Veronica odora

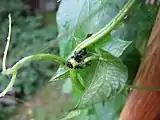
Aphidoidea by Joymaster, 2007

Aphids are very common in spring, when plants are growing and are more vulnerable to attack. These aphids mainly attack the underside of young leaves, twigs and leaf buds, which may lead to premature defoliation. Some aphids also attack inflorescences, which can affect the flowering of plants. The damage of aphids in plants comes from their liquid absorption activities. The aphids not only affect the growth of plants, but also secrete a kind of honeydew, which will make the attacked parts of plants become sticky, which will promote the growth of black mold. If the situation is too serious, these twigs need to be trimmed.